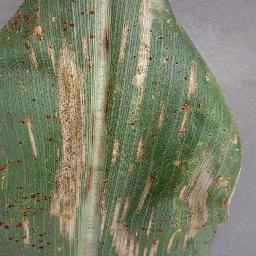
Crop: corn
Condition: (maize)_cercospora_spot_gray_spot